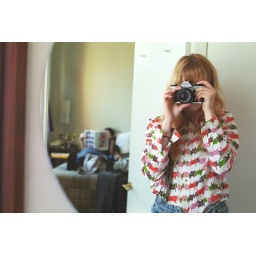
In our hotel room (I got that amazing cat shirt in Japan haha!) Wellington, February 2010.